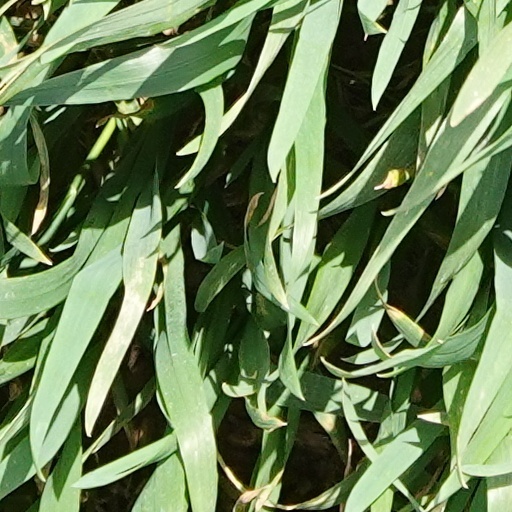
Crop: wheat